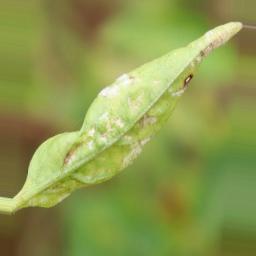
Label: powdery mildew